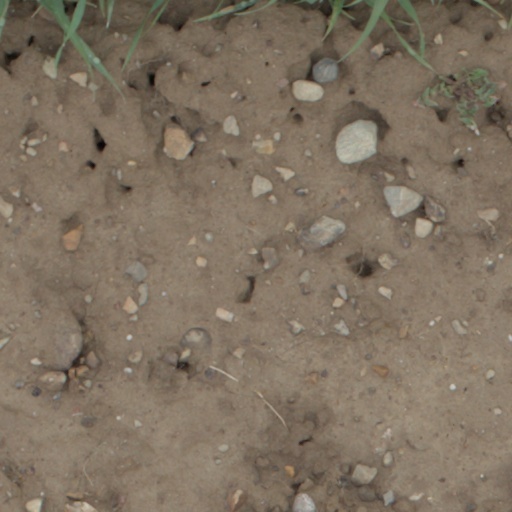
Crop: wheat